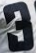
Number: 3